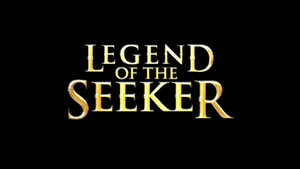
L'Épée de vérité est une série télévisée américaine en 44 épisodes de 42 minutes, créée par Sam Raimi et inspirée du roman L'Épée de vérité écrit par Terry Goodkind. La diffusion de la série, en syndication, a commencé le 1ᵉʳ novembre 2008 et s'est terminée le 22 mai 2010.